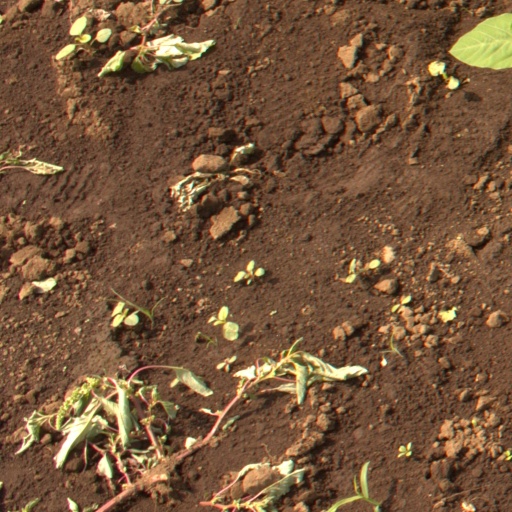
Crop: soybean